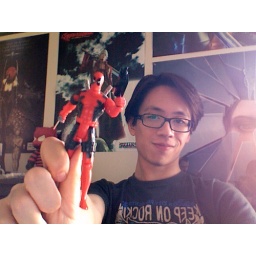
My favourite person in the whole wide world, even if he's not real, and also plastic